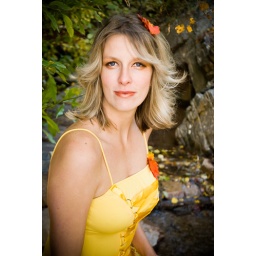
the girl in yellow